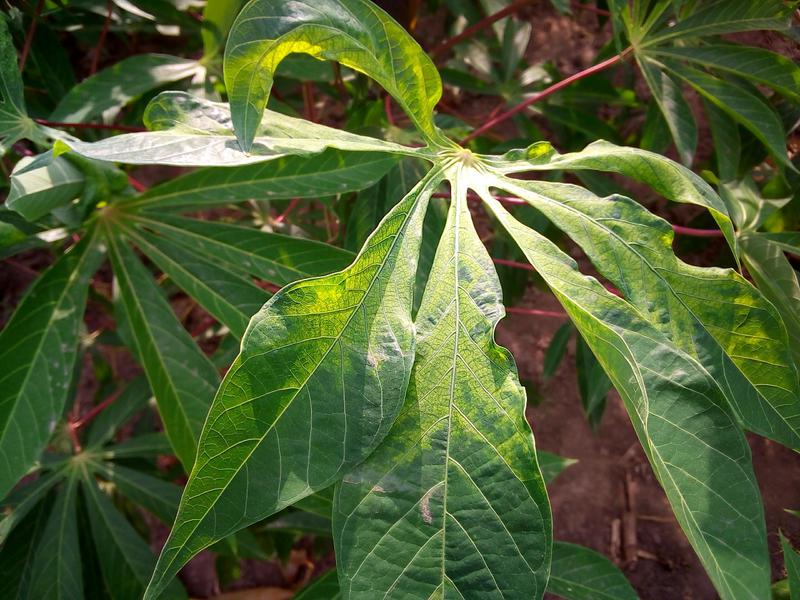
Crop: cassava
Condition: mosaic_disease